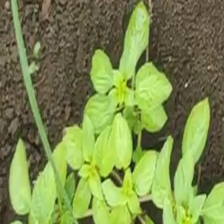
Weed species: Lamber_Quarter_plant(Chenopodium )